Andrew Farley

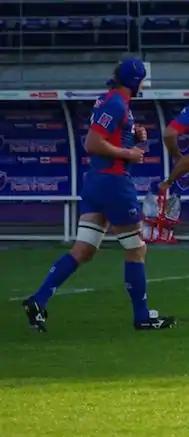
Andrew farley

Andrew Bruce Farley played professional rugby union, and represented several teams including the Queensland Reds, Otago Rugby Football Union, L'Aquila Rugby, Swansea RFC, Connacht Rugby and FC Grenoble where after retiring, became GM of Rugby Operations.